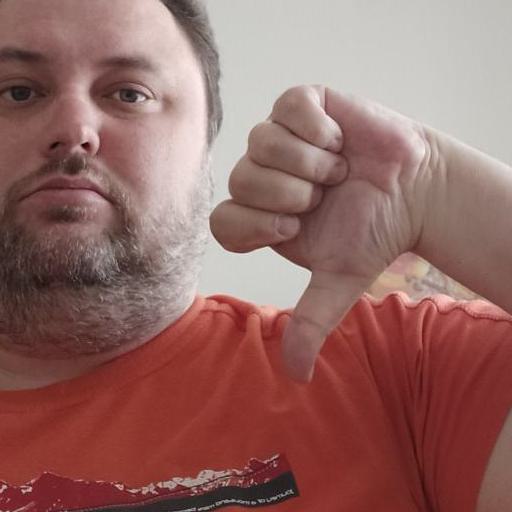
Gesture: dislike